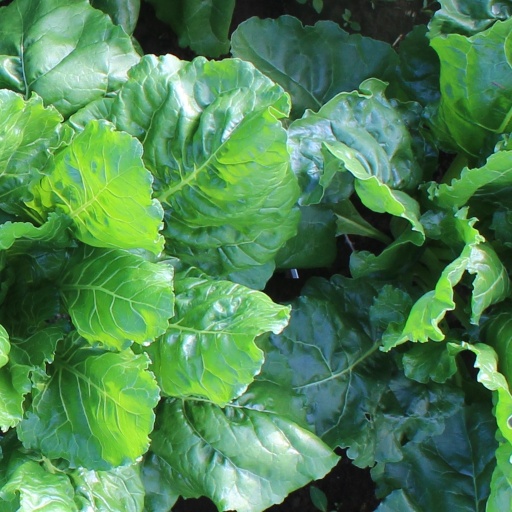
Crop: sugar beet